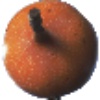
Label: granadilla